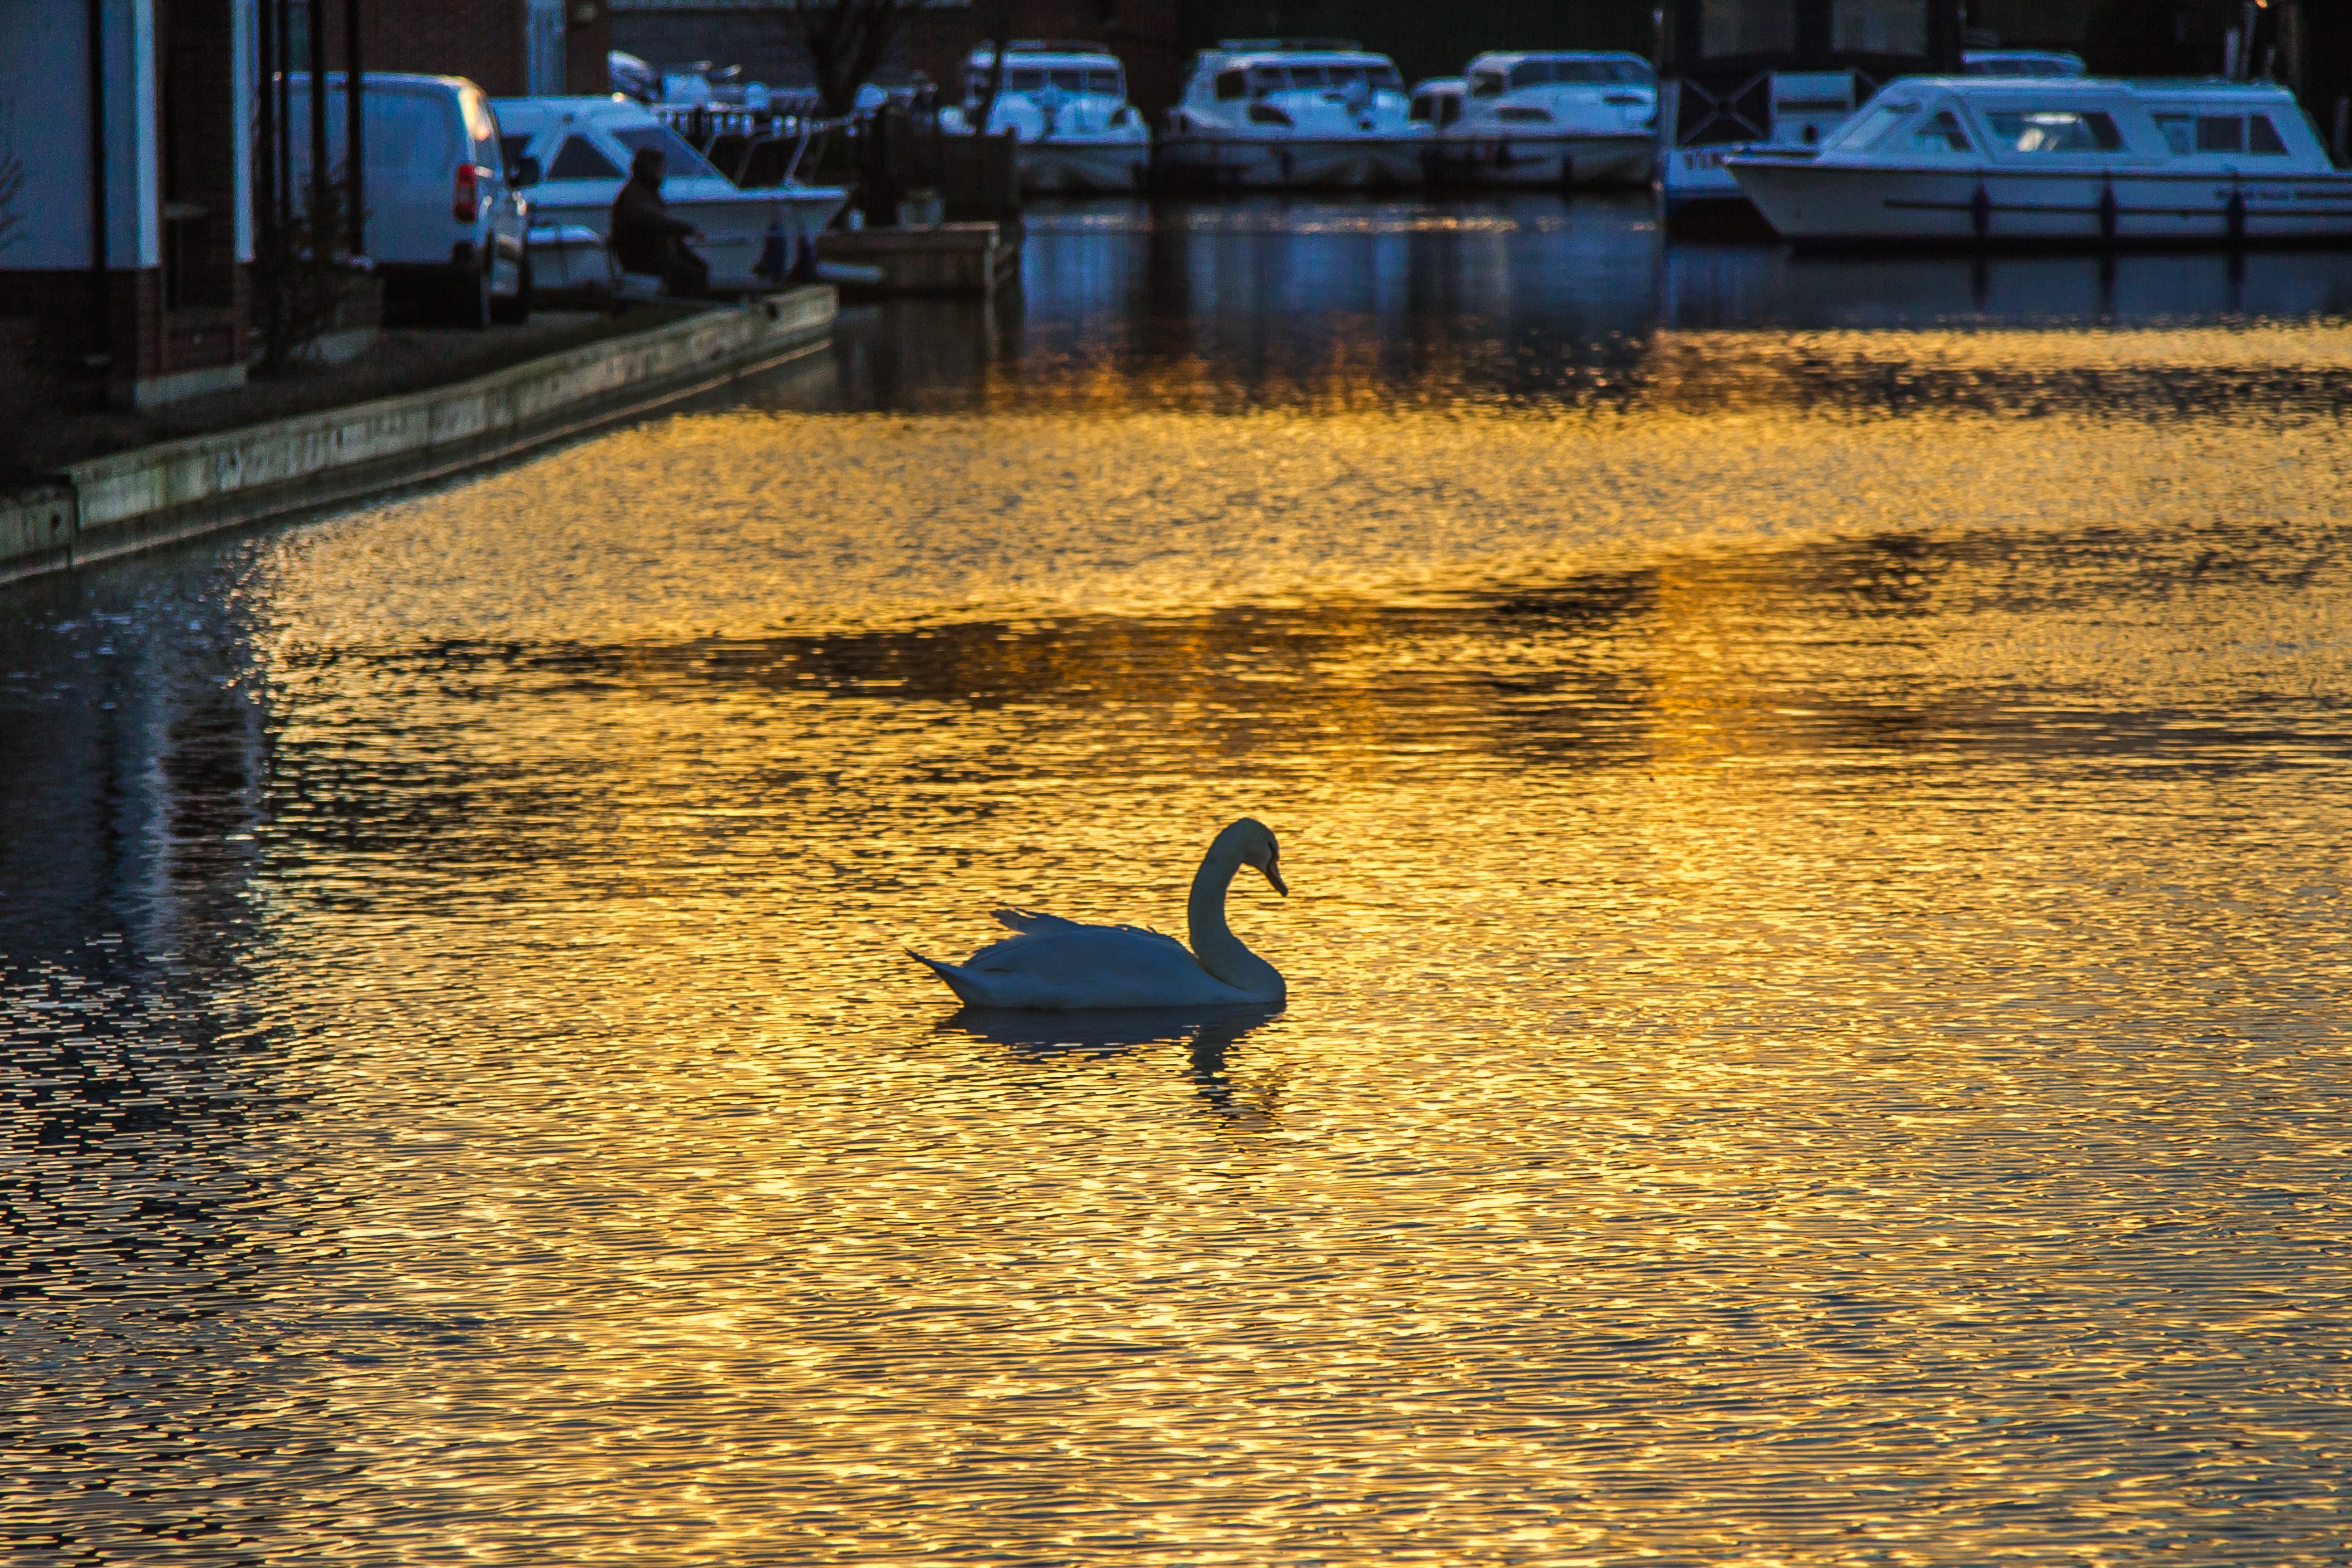
water, bird, sunset, city, evening, reflection, in the evening, swan, duck, waterfowl, water bird, ducks geese and swans